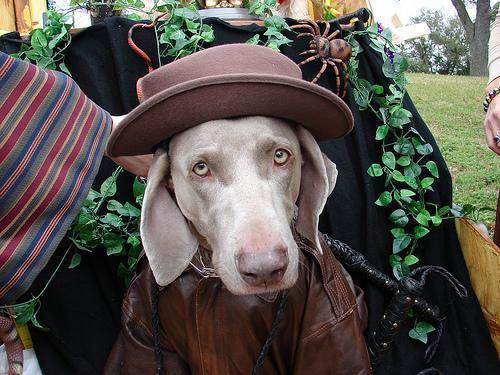
Weimaraner